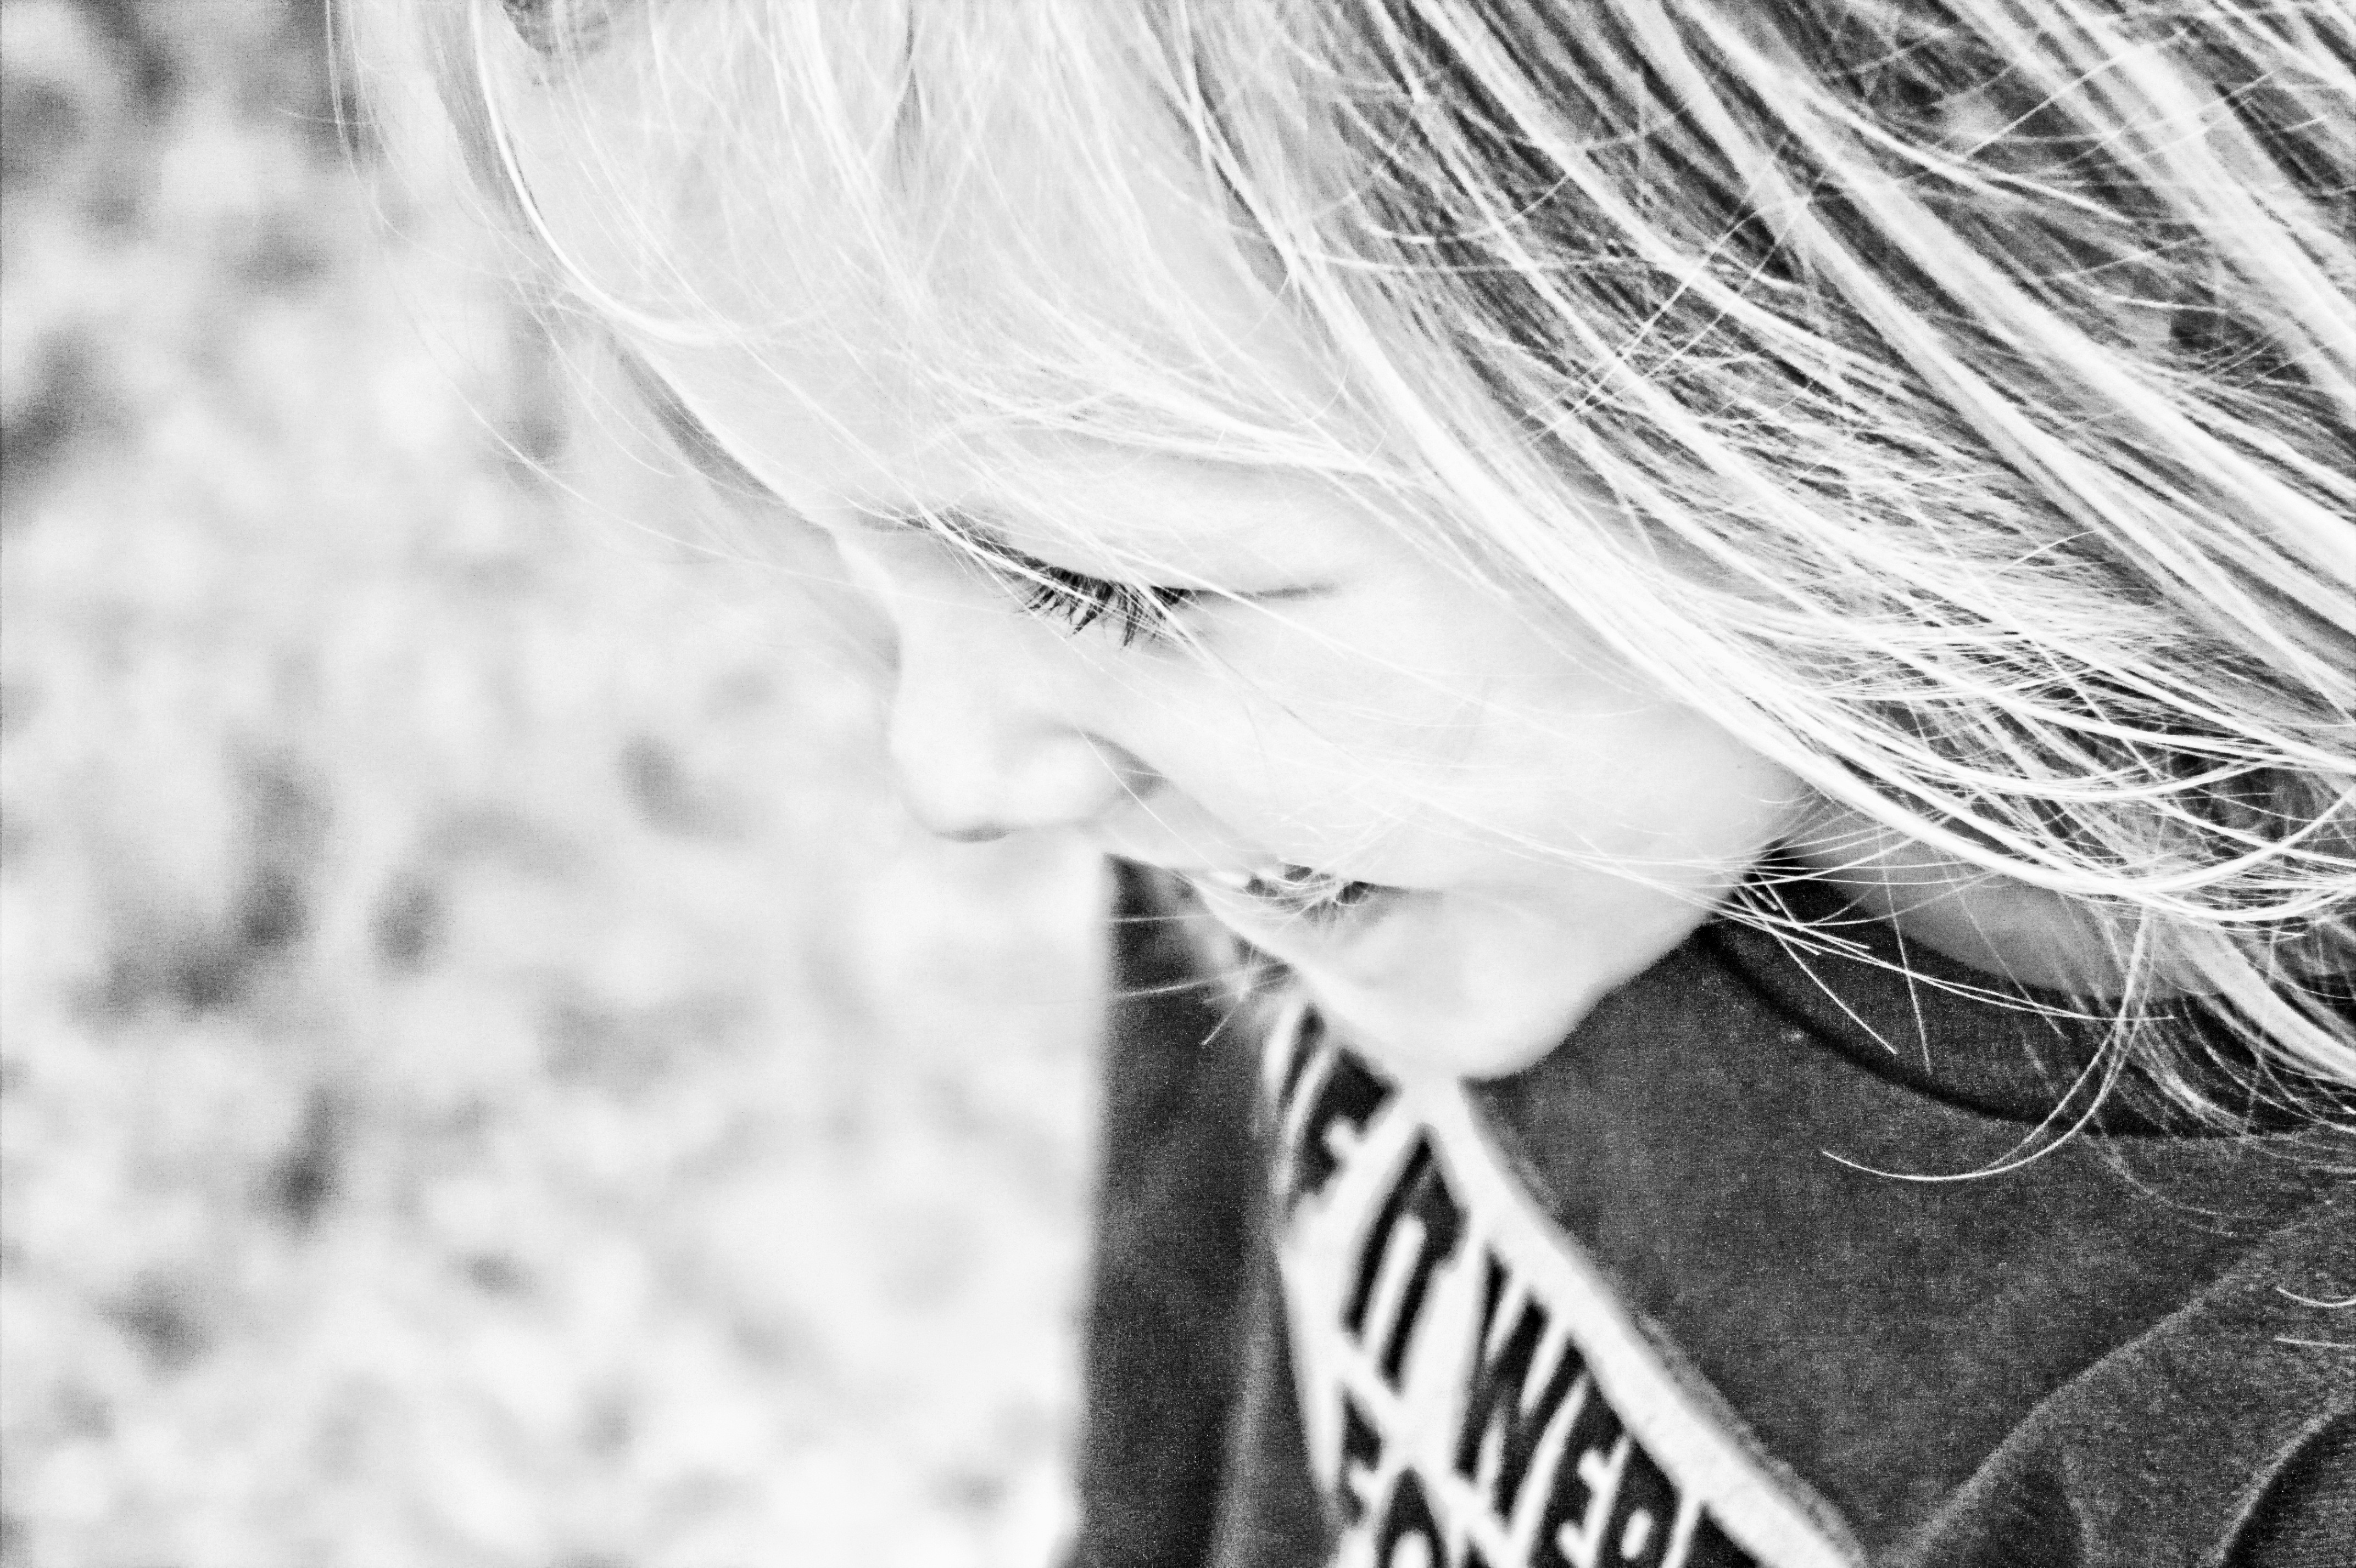
black and white, girl, woman, white, photography, boy, kid, cute, male, portrait, model, young, child, black, monochrome, childhood, smiling, smile, close up, cheerful, laughing, outdoors, face, happy, happiness, eye, photograph, beauty, joy, emotion, photo shoot, monochrome photography, portrait photography